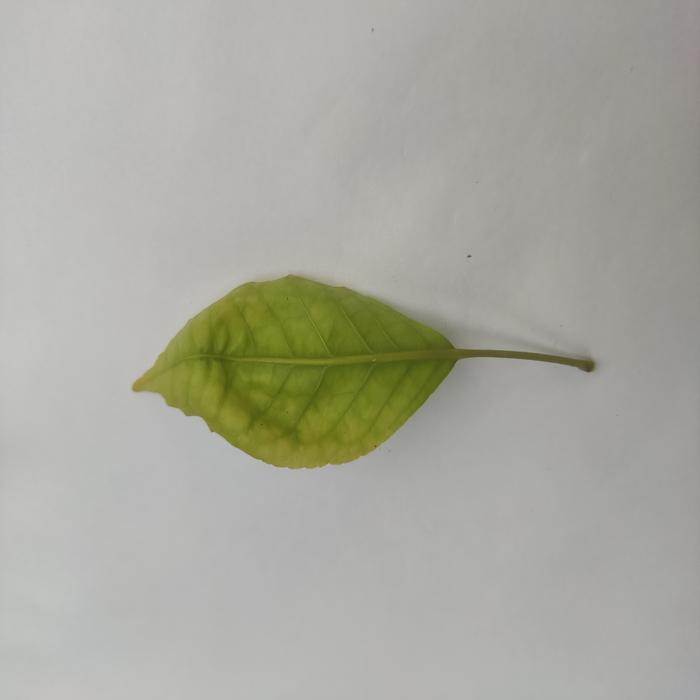
Crop: Aegle Marmelos
Leaf condition: Cercospora_Leaf